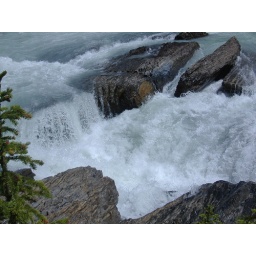
natural Bridge. the upper part of a really cool natural rock bridge over the kicking horse river